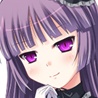
Portrait style: Anime Portrait